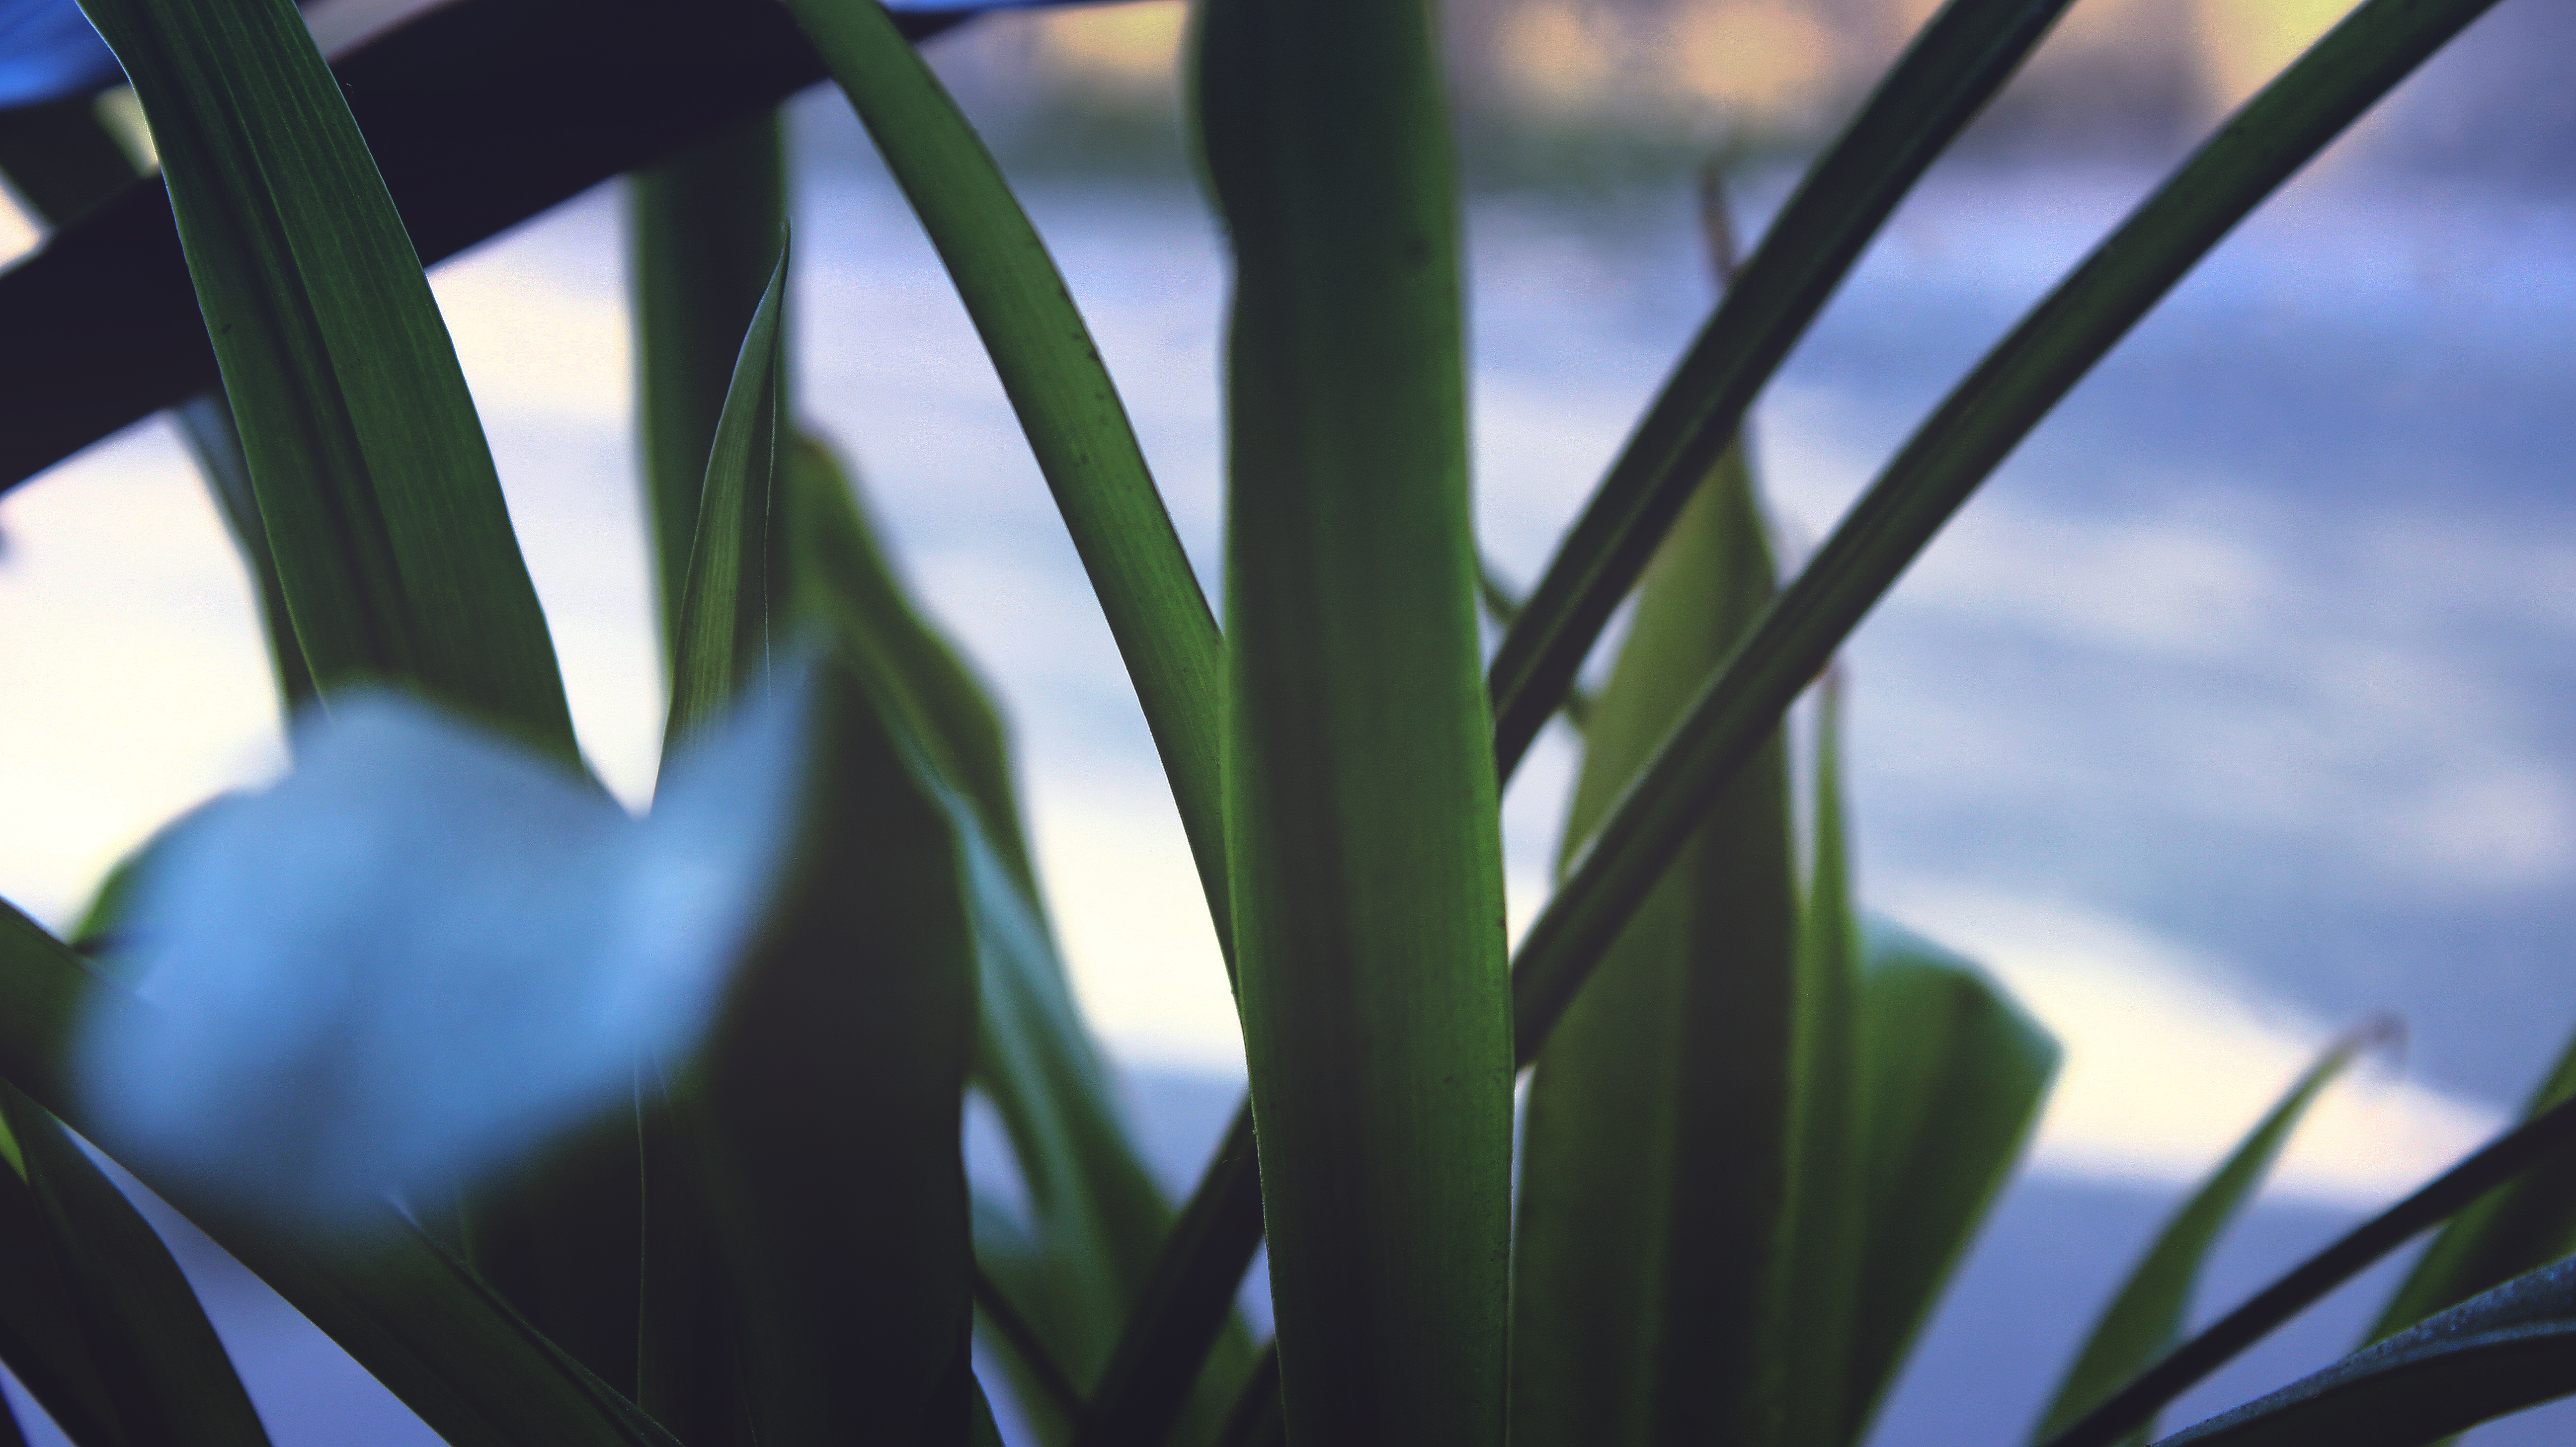
tree, grass, branch, light, blur, growth, plant, sunlight, leaf, flower, summer, green, tropical, color, botany, blue, flora, close up, leaves, outdoors, daylight, macro photography, flowering plant, grass family, plant stem, land plant, arecales